The Ramble and Lake

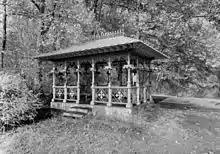
Ladies' Pavilion

Bethesda Terrace and Fountain are located at the southeastern end of the Lake. They form the northern end of the Central Park Mall, the only formal feature in the park's original blueprint, the Greensward Plan. The terrace is composed of two levels, the lower of which houses the fountain. The center of the fountain contains the sculpture "Angel of the Waters" (1873) by Emma Stebbins, the first large public sculpture commission for an American woman.